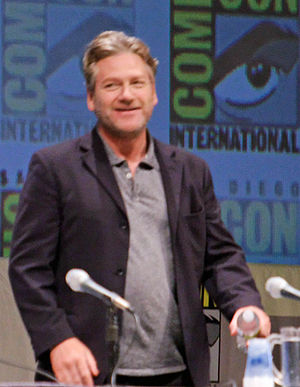
Thor (film) / Handling
Kenneth Branagh ved San Diego Comic-Con International i 2010.
Thor er en amerikansk superheltefilm fra 2011, baseret på tegneseriekarakteren af samme navn udgivet af Marvel Comics, og er den fjerde film udgivet i Marvel Cinematic Universe. Filmen blev udgivet den 21. april 2011 i Australien og den 28. april i Danmark. Thor blev også udgivet i 3-D og IMAX 3D. Hovedrollerne spilles af Chris Hemsworth, Natalie Portman, Tom Hiddleston, Anthony Hopkins, og Stellan Skarsgård med Kenneth Branagh som instruktøren på et manuskript af Ashley Edward Miller, Zack Stentz og Don Payne. Projektet med en filmatisering af Thor var i "udvikling helvede" for flere år, før Marvel Studios underskrev Protosevich skulle skrive sit manuskript i 2006. Matthew Vaughn skulle oprindeligt instruere filmen i slutningen af 2008 til en udgivelse i 2010. Branagh erstattede Vaughn i slutningen af 2008, og filmens udgivelse blev omlagt til 2011. Hovedpersonerne blev skabt i 2009, og de vigtigste optagelser fandt sted fra januar til maj 2010.